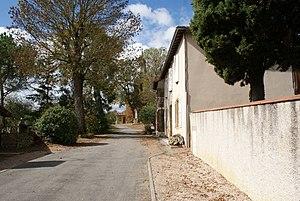
Monties est une commune française située dans le département du Gers en région Occitanie.